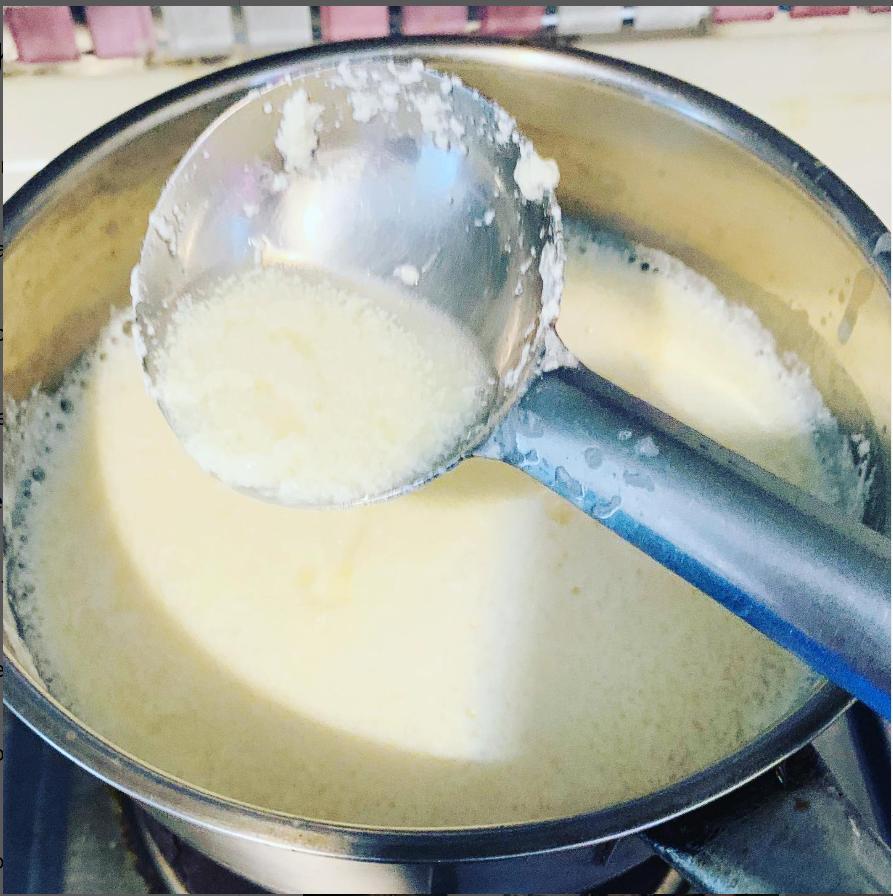
Majimaji meupe yenye yanatoa yanachemshwa kwenye sufuria na kijiko kinachota sehemu yake huku matundu madogo yakionekana juu ukuta wa nyuma.